Harry Peters (mountaineer)

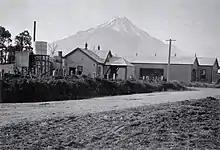
A view of Mount Taranaki, 1910

Peters first climbed Mount Taranaki in 1885, using a generally unused route to the top. Prior to his ascent, the preferred route required a traverse of the Pouakai Range. Peters subsequently reported that he only discovered the route by accident, while looking for lost cattle. On initially reporting his finding to the authorities in New Plymouth he was not believed and it required some persuasion on his part for a survey of the route to be completed the next year. Over time the route that he discovered on his first climb became the favoured track to the top and a campsite was established on the northern slopes, close to the upper bush line. It was recognised that some form of permanent structure would be desirable to serve as accommodation for those climbing the mountain. In 1891, he helped organise the relocation of a building from the military barracks at New Plymouth to serve as a permanent camp house at the site. Formally opened the following year and named "Tahurangi House", Peters was appointed its custodian.